City of Shadows (1955 film)

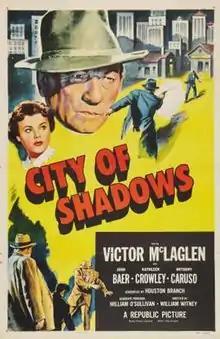
Theatrical release poster

City of Shadows is a 1955 American crime film directed by William Witney and written by Houston Branch. The film stars Victor McLaglen, John Baer, Kathleen Crowley, Anthony Caruso, June Vincent and Richard Reeves. The film was released on June 2, 1955 by Republic Pictures.